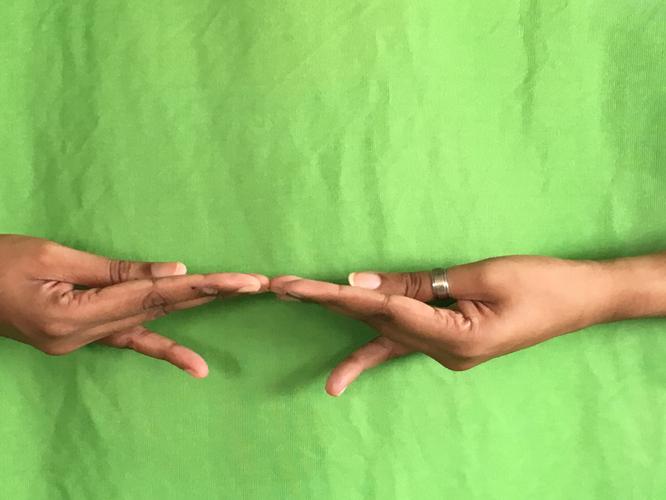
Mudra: Khatva
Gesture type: double_hand